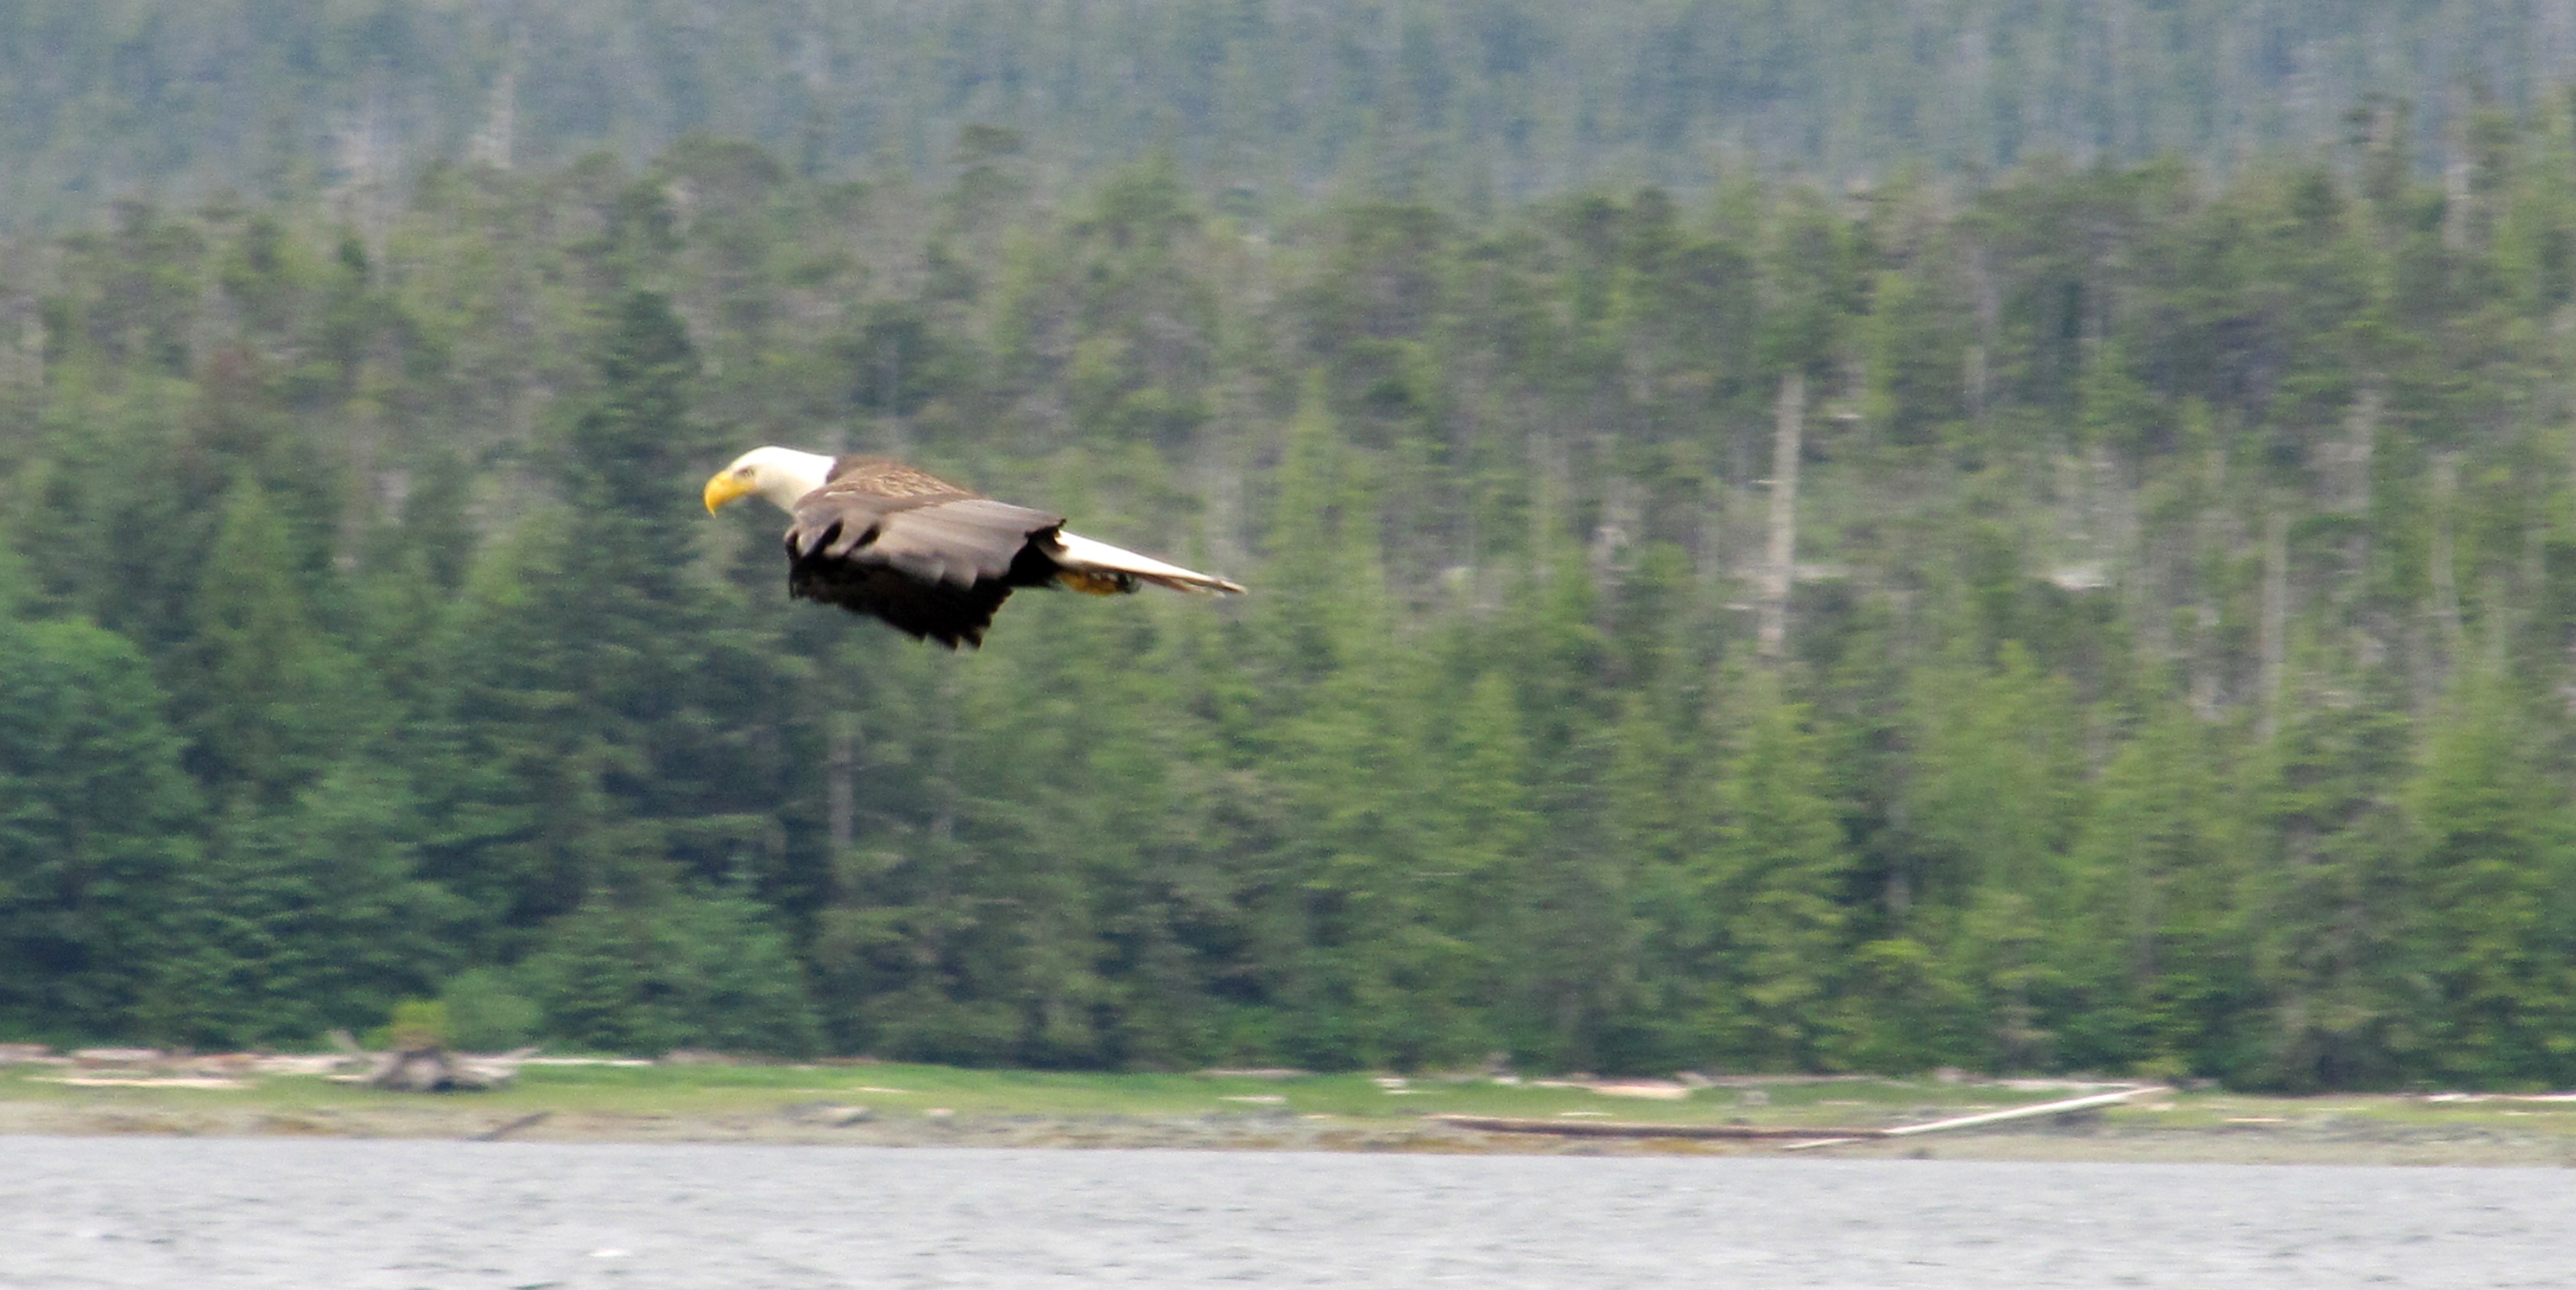
bird, wild, flight, eagle, predator, extreme sport, raptor, bird of prey, bald eagle, bald, sports, gliding, leucocephalus